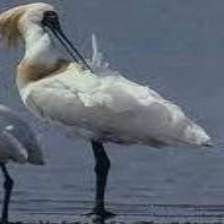
Species: BLACK FACED SPOONBILL
Scientific name: PLATALEA MINOR
ImageNet parent category: spoonbill